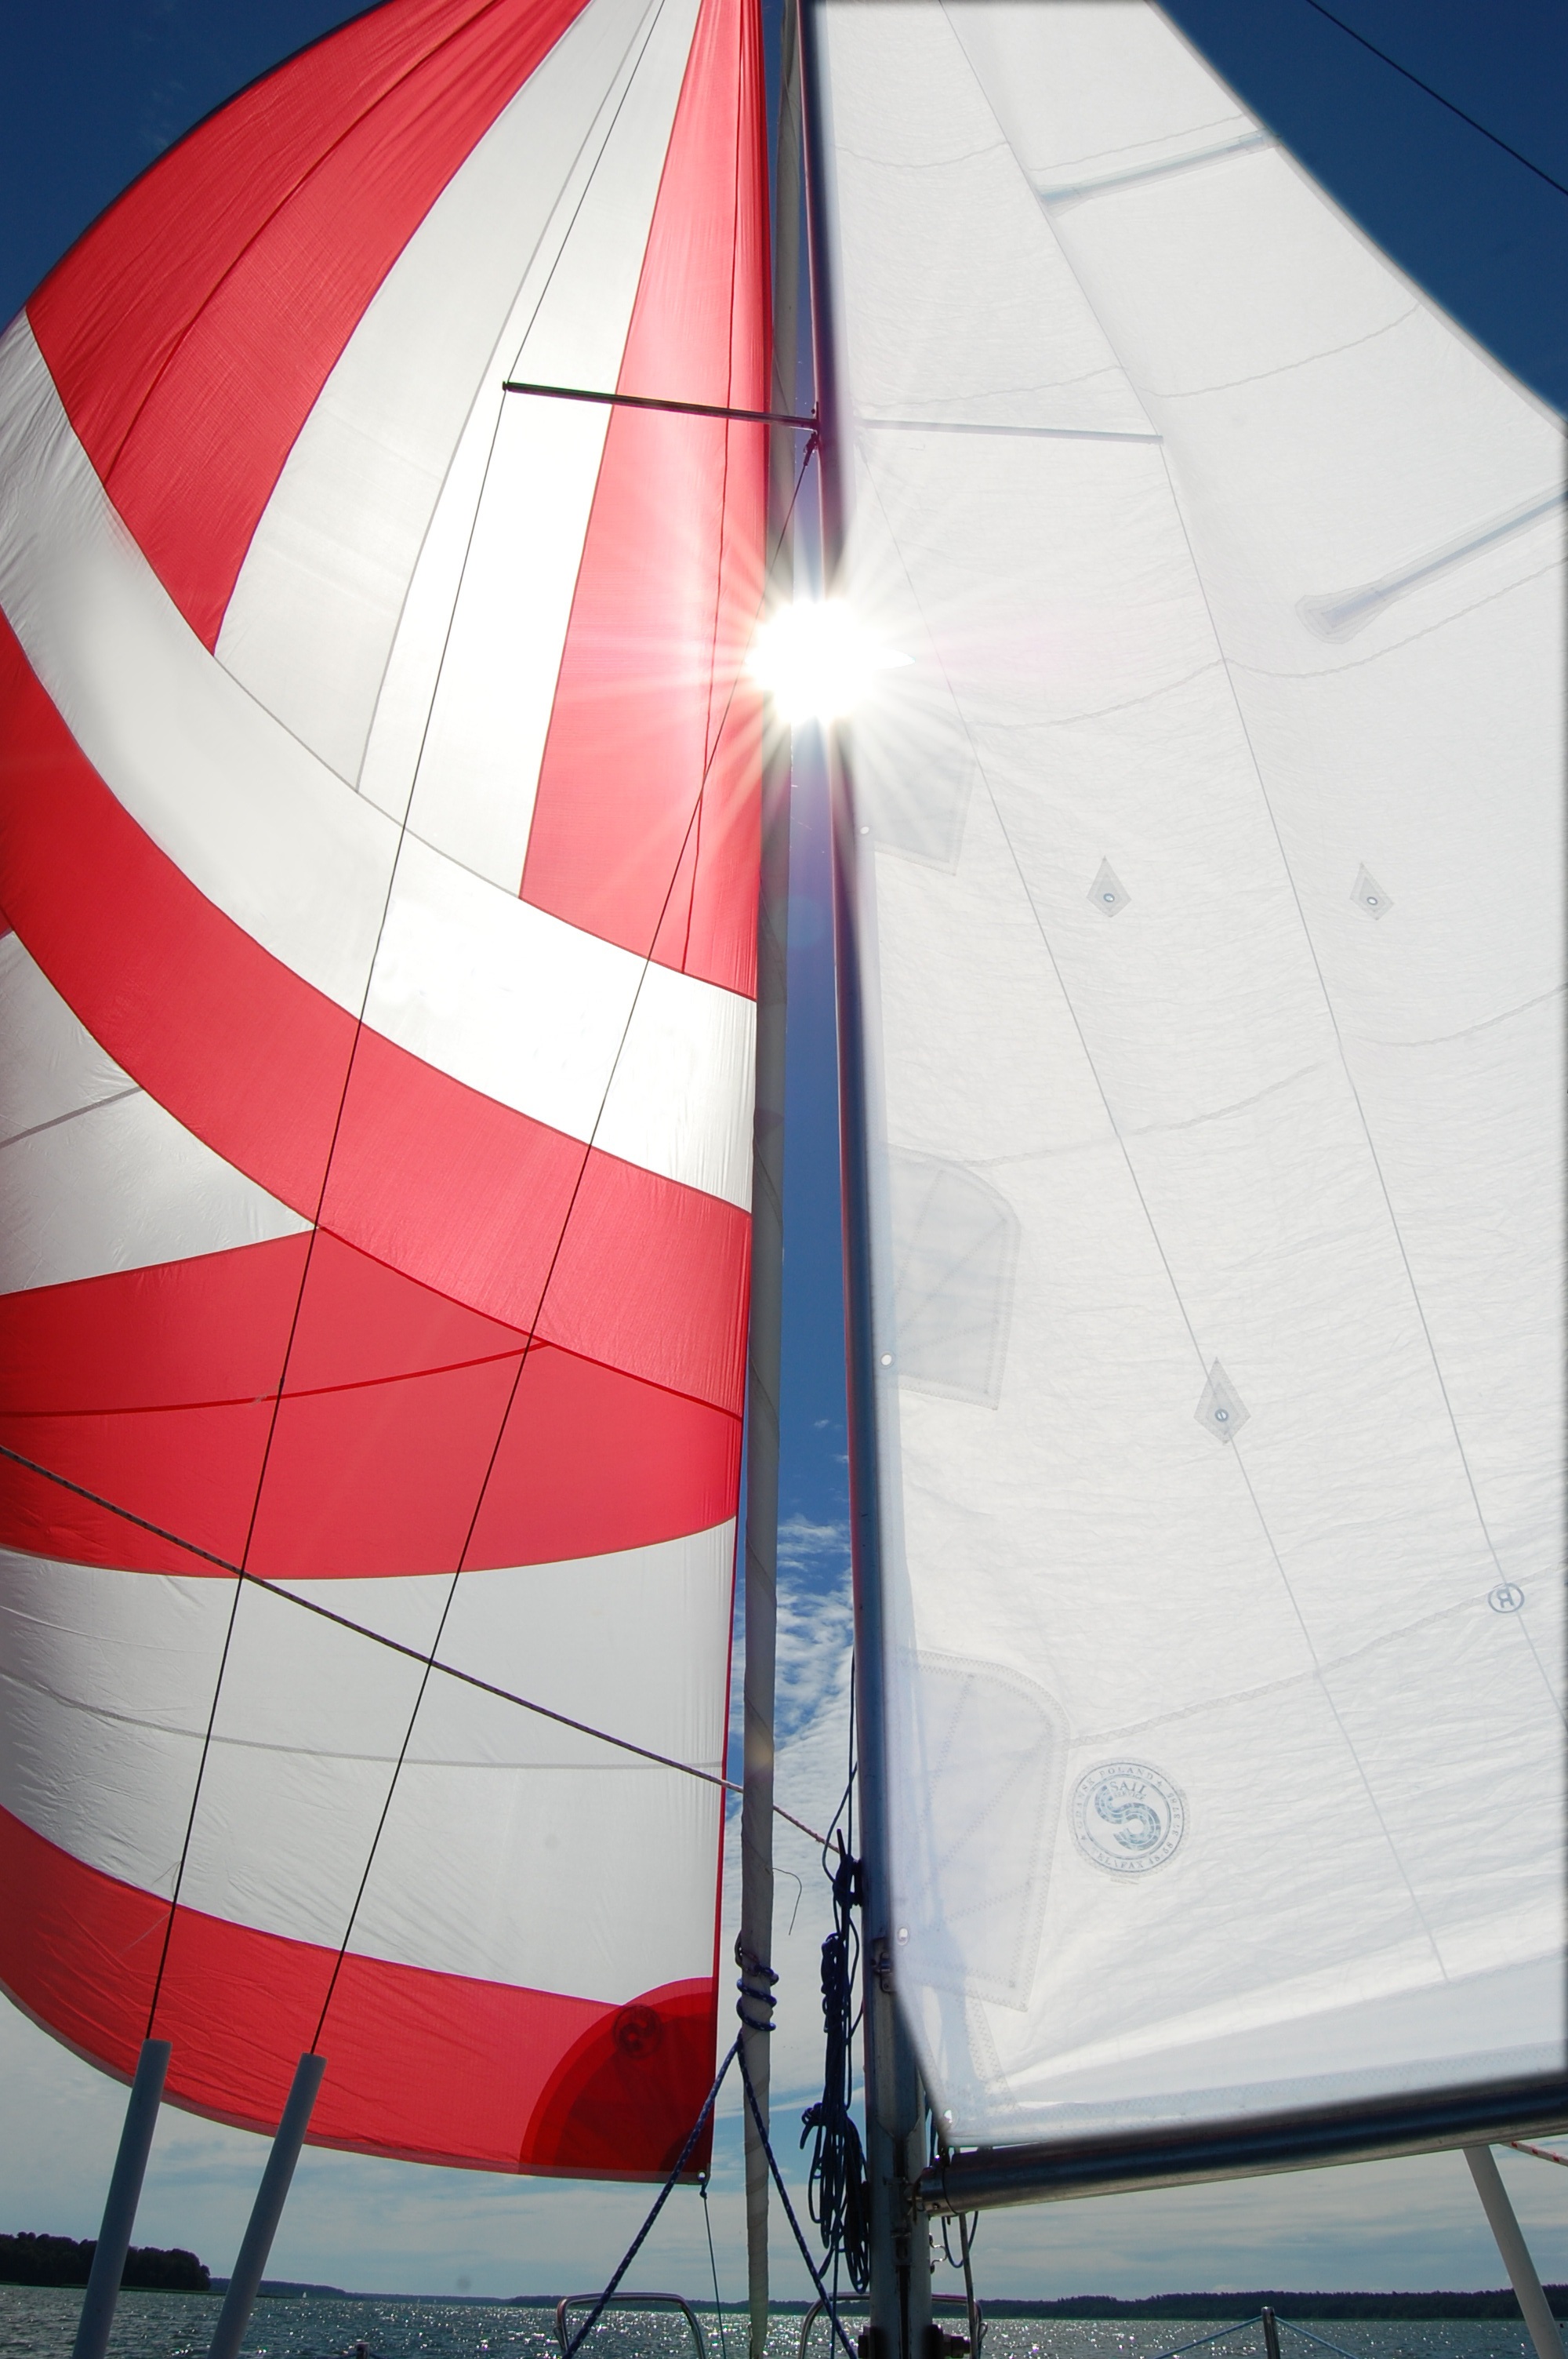
wing, boat, wind, ship, vehicle, mast, sailing, blue, sailboat, sports, sail, maui, sails, watercraft, sailing ship, atmosphere of earth